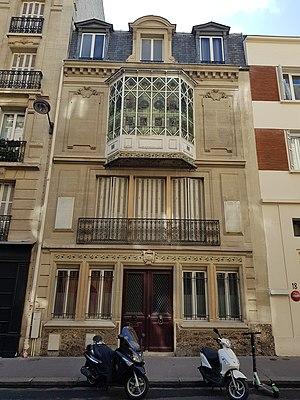
20, rue du Printemps, Paris 17e.
La rue du Printemps est une voie du 17ᵉ arrondissement de Paris, en France.